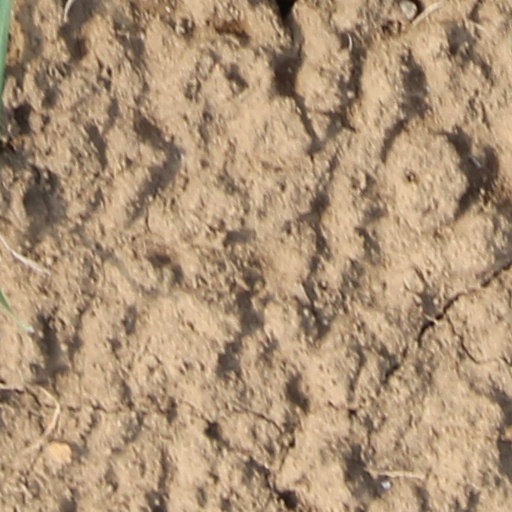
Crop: wheat